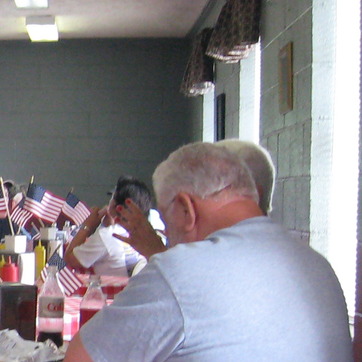
Material: hair